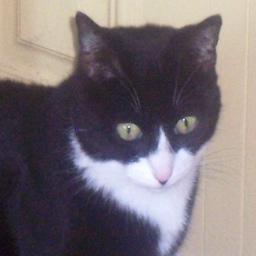
Animal: cats